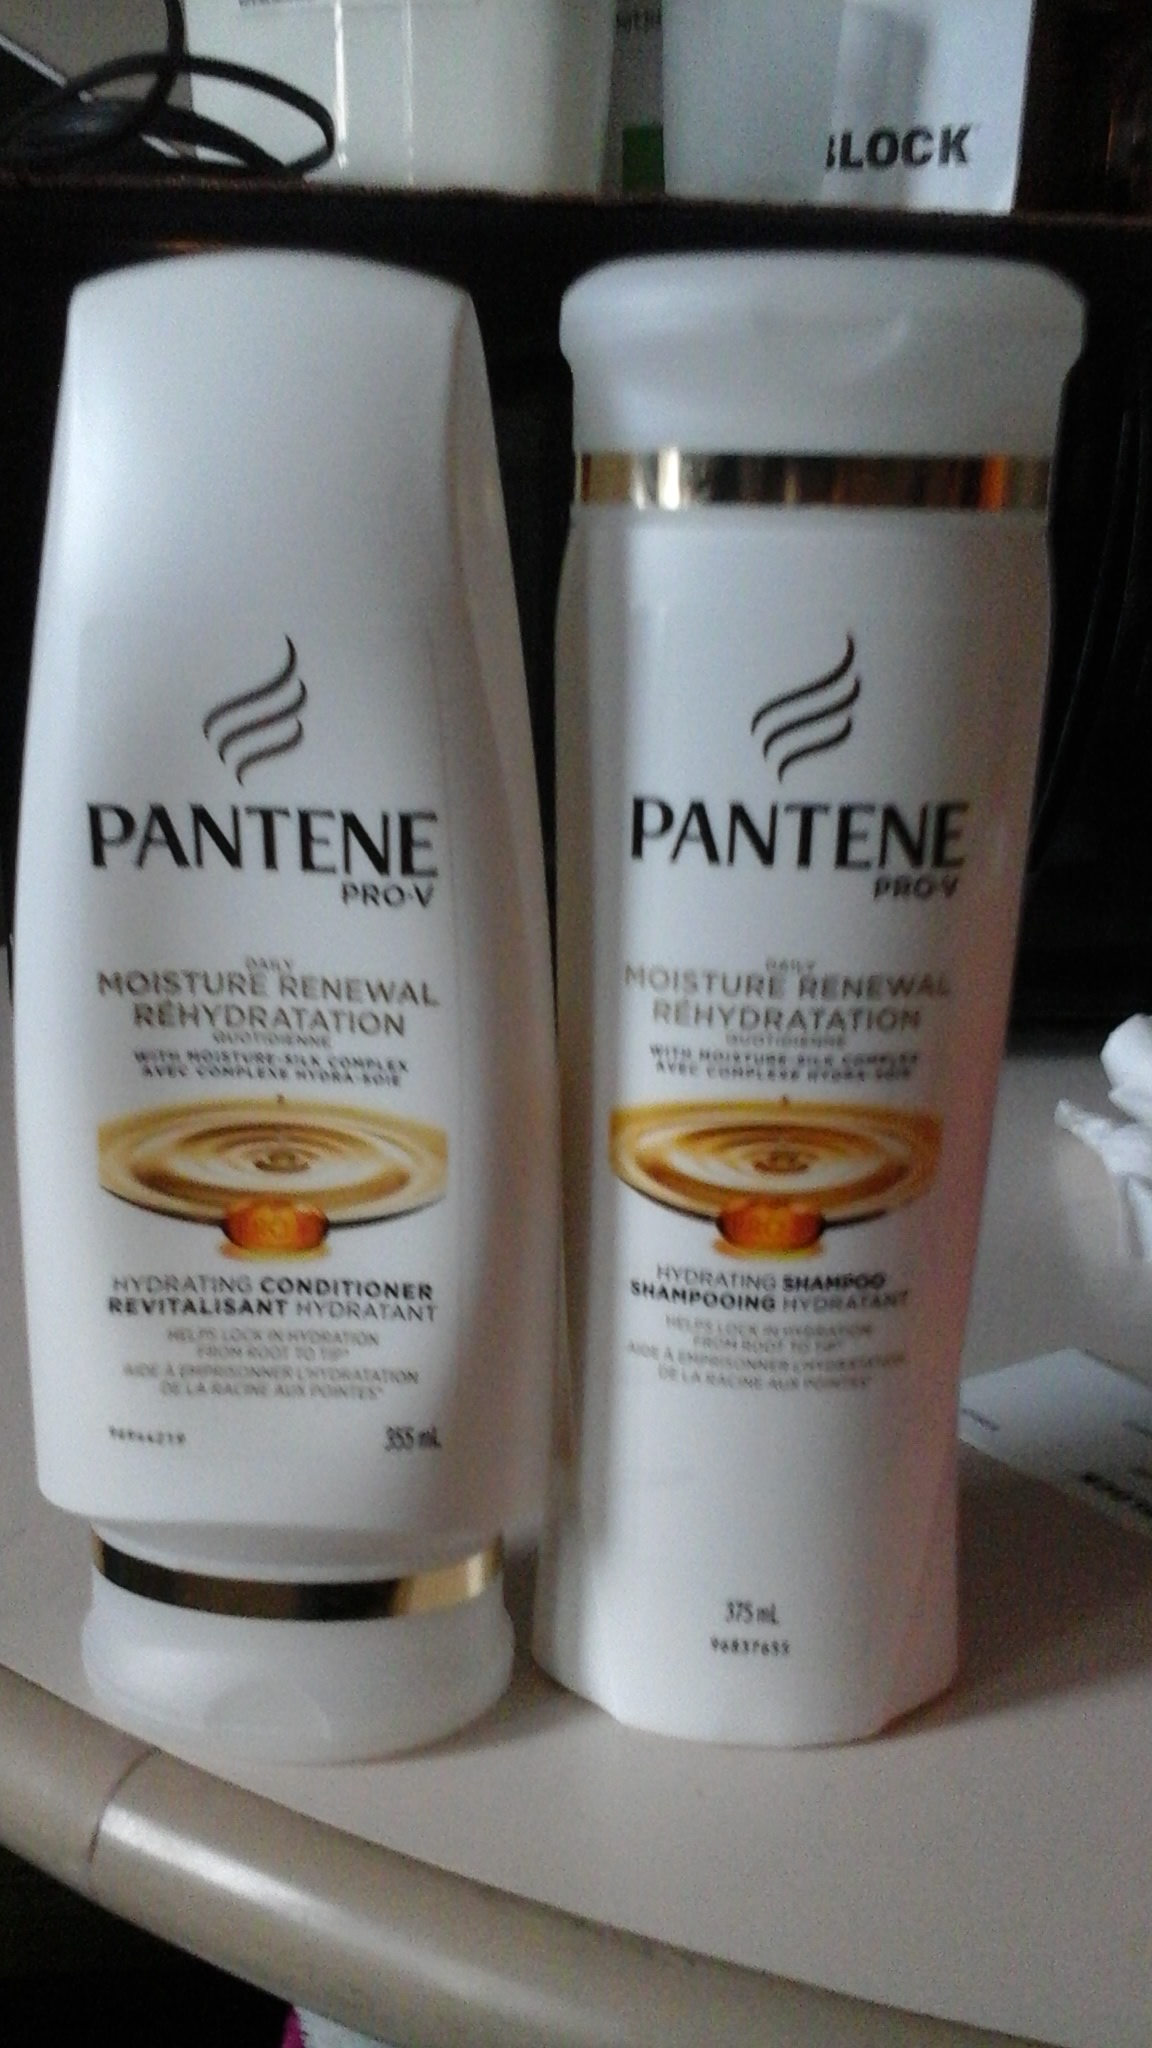
Waste category: plastic